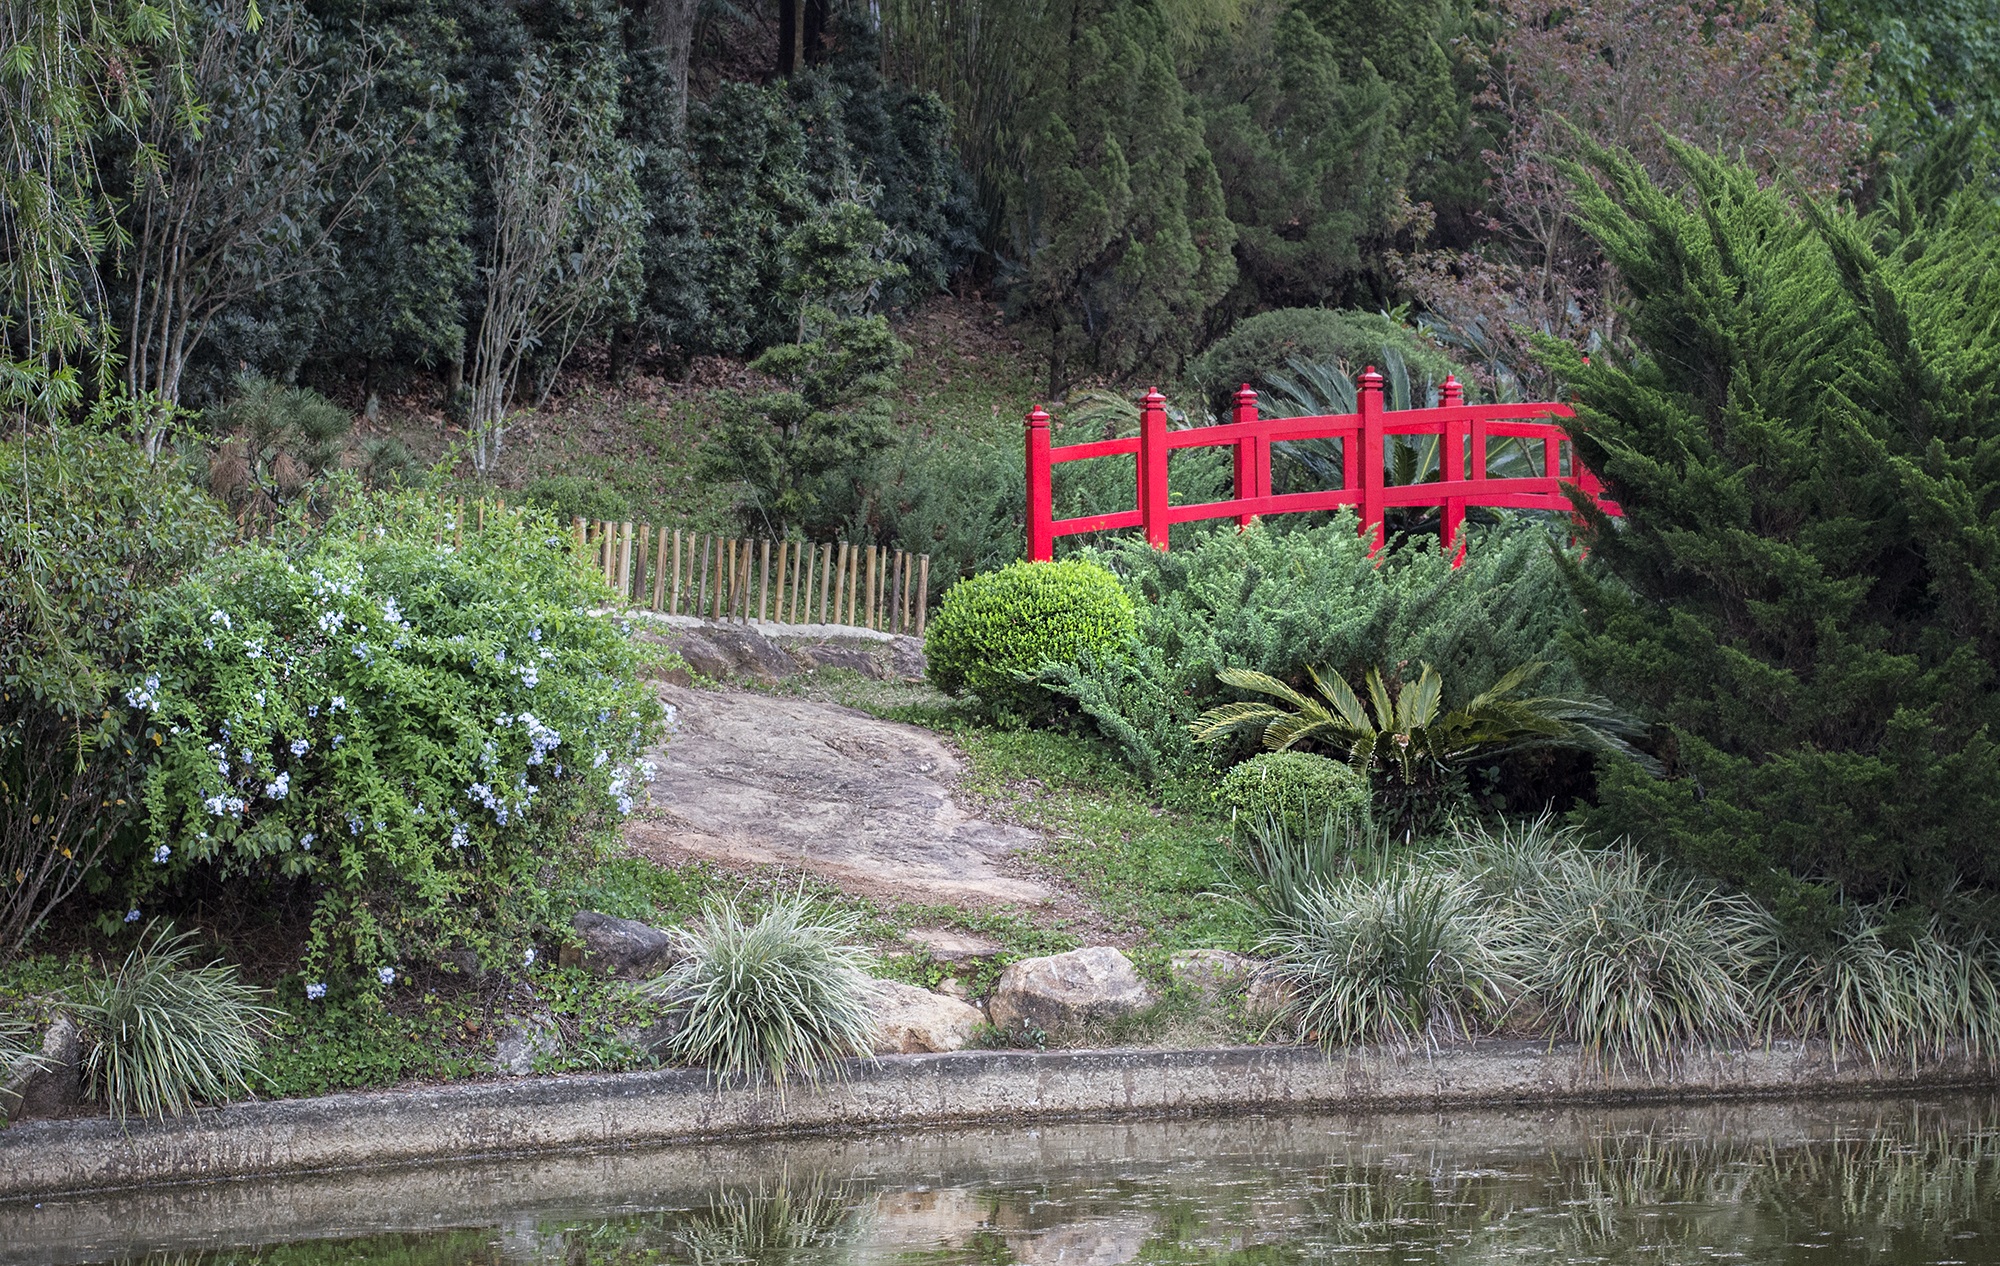
forest, wilderness, trail, flower, lake, river, pond, stream, jungle, botany, garden, flora, botanical, japanese garden, japanese, vegetation, shrub, rainforest, wetland, botanical garden, woodland, habitat, ecosystem, biome, red bridge, japanese tree, natural environment